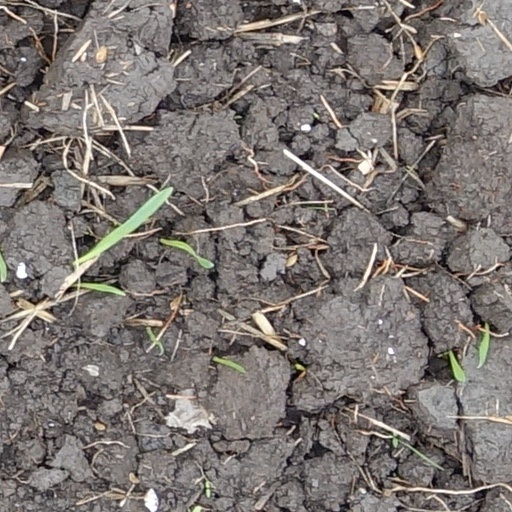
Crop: wheat